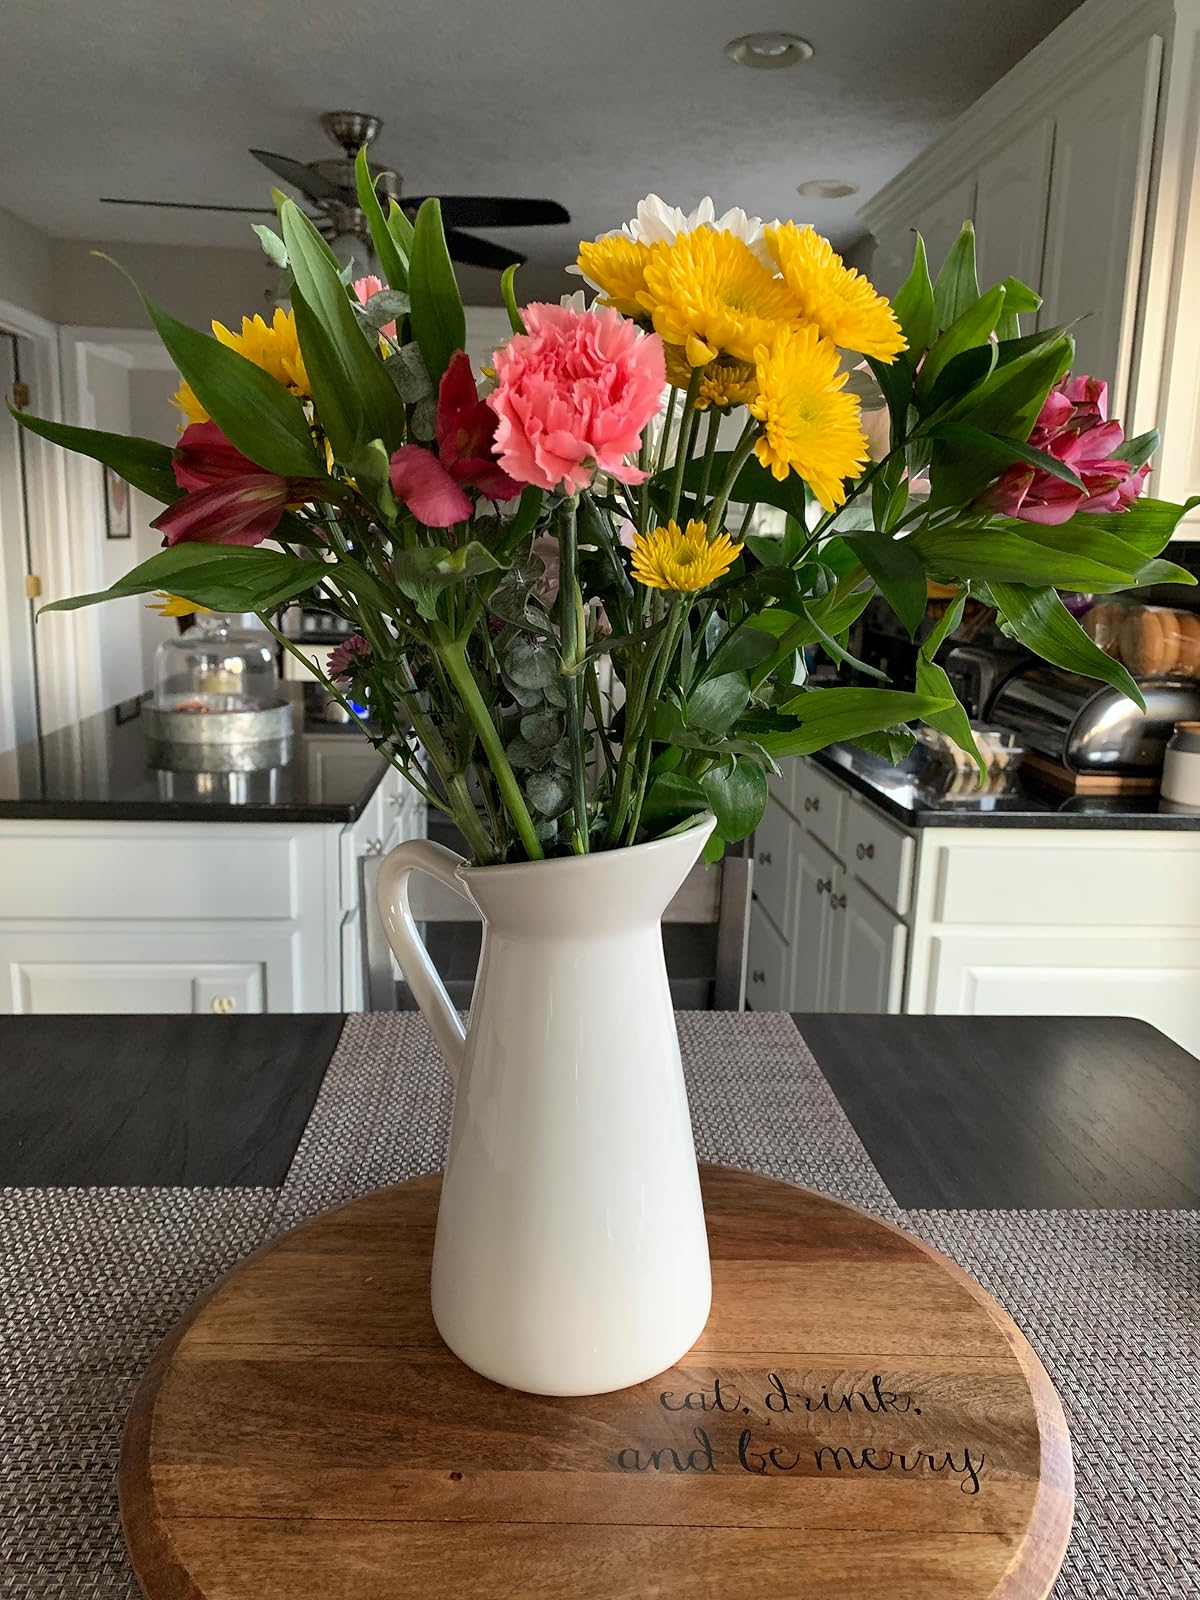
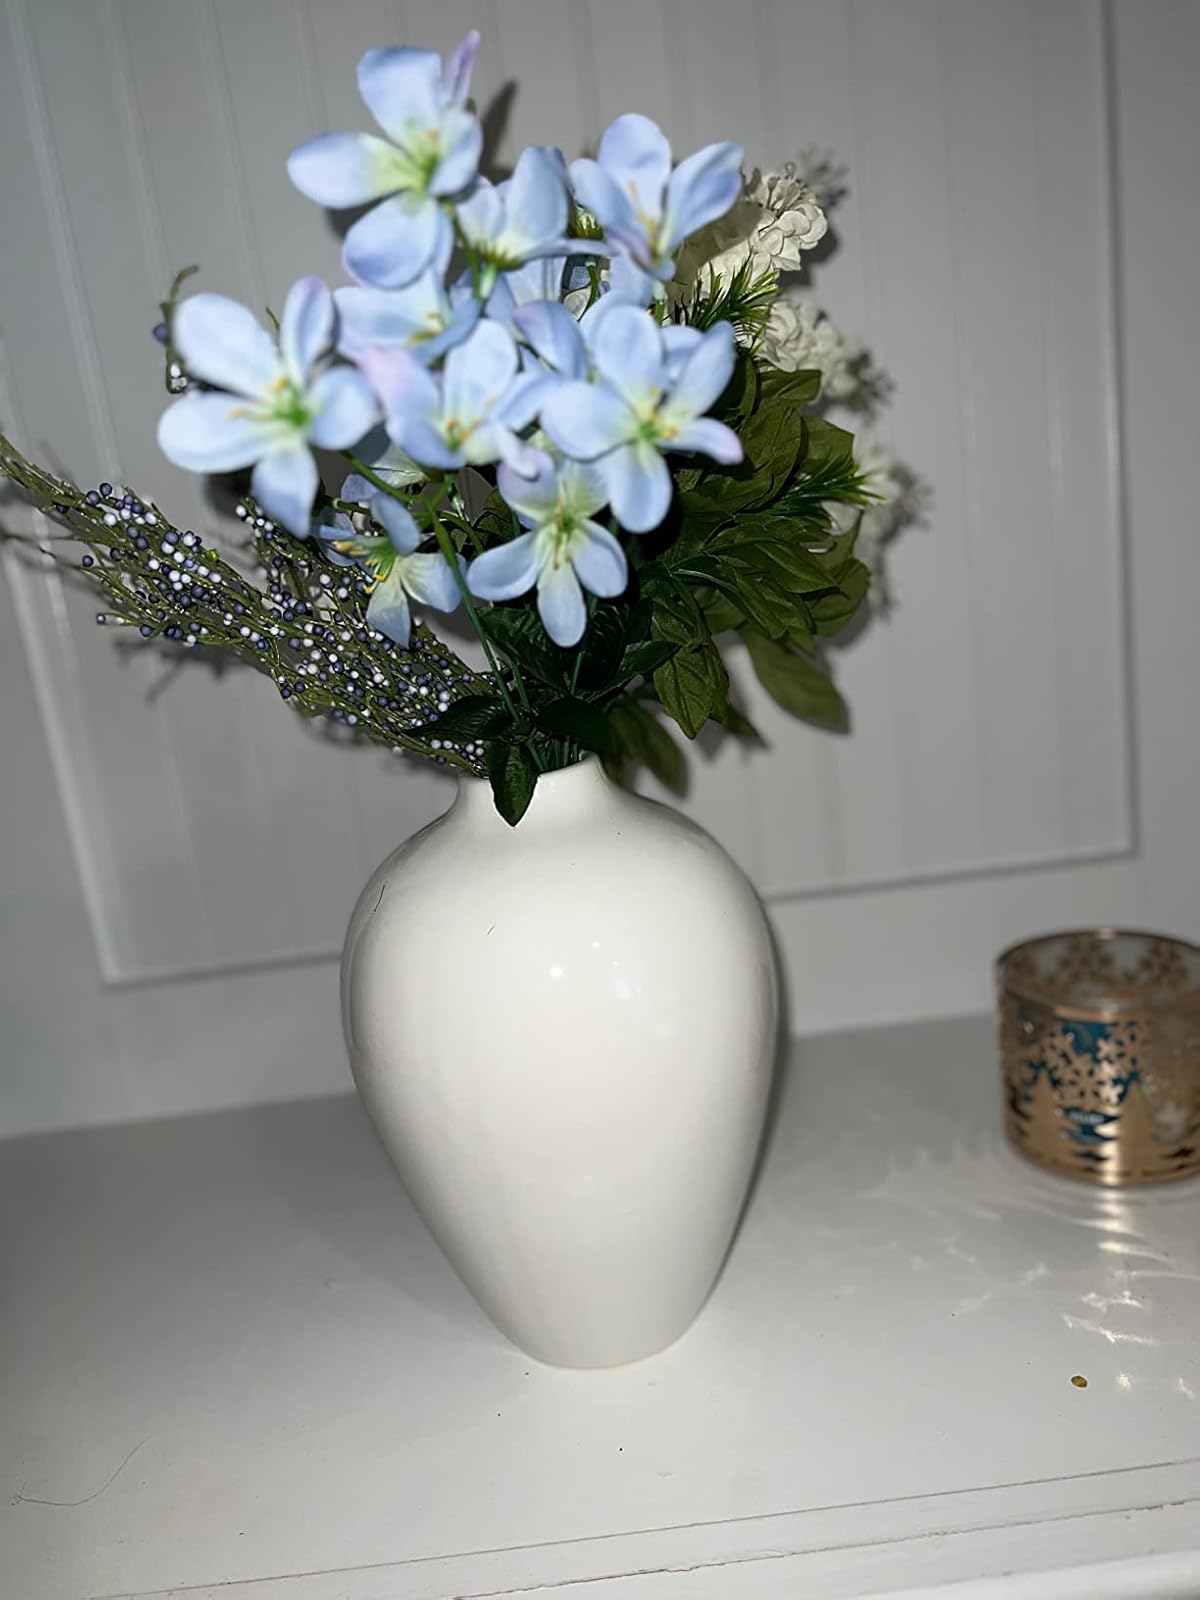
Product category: vase
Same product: no